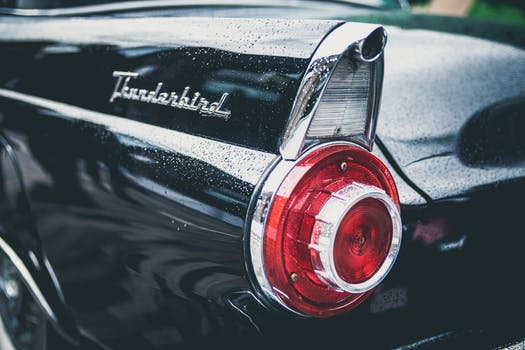
Label: No Watermark